Jacob Denys

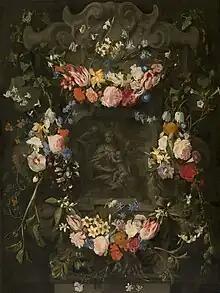
"The Holy Family in a flower garland"

He made the study trip to Italy which many of his fellow Flemish artists had become accustomed to make since the 16th century. His father had in fact preceded him to Italy as he left Flanders in 1655 and finally ended up working at the court of Parma from 1662 onwards. Jacob is recorded in 1666 in Venice, Rome, Naples and Bologna. He settled that year in Mantua where he worked at the court of the Duke of Mantua, Ferdinando Gonzaga. At this time another Flemish artist, Frans Geffels, had been appointed by the duke of Mantua as the "prefetto delle fabbriche" ('Prefect of the Buildings'), a position which combined the duties of official court painter, architect, surveyor of the Ducal construction program and engineer for theatrical stage design. Geffels may have been instrumental in securing him commissions at the court and by other patrons in Mantua. His father joined him in Mantua in 1669 and became a court painter too. Father and son collaborated on room decorations in Mantua. His father died in Mantua on 12 September 1670.